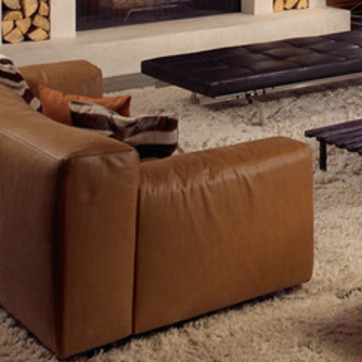
Material: leather